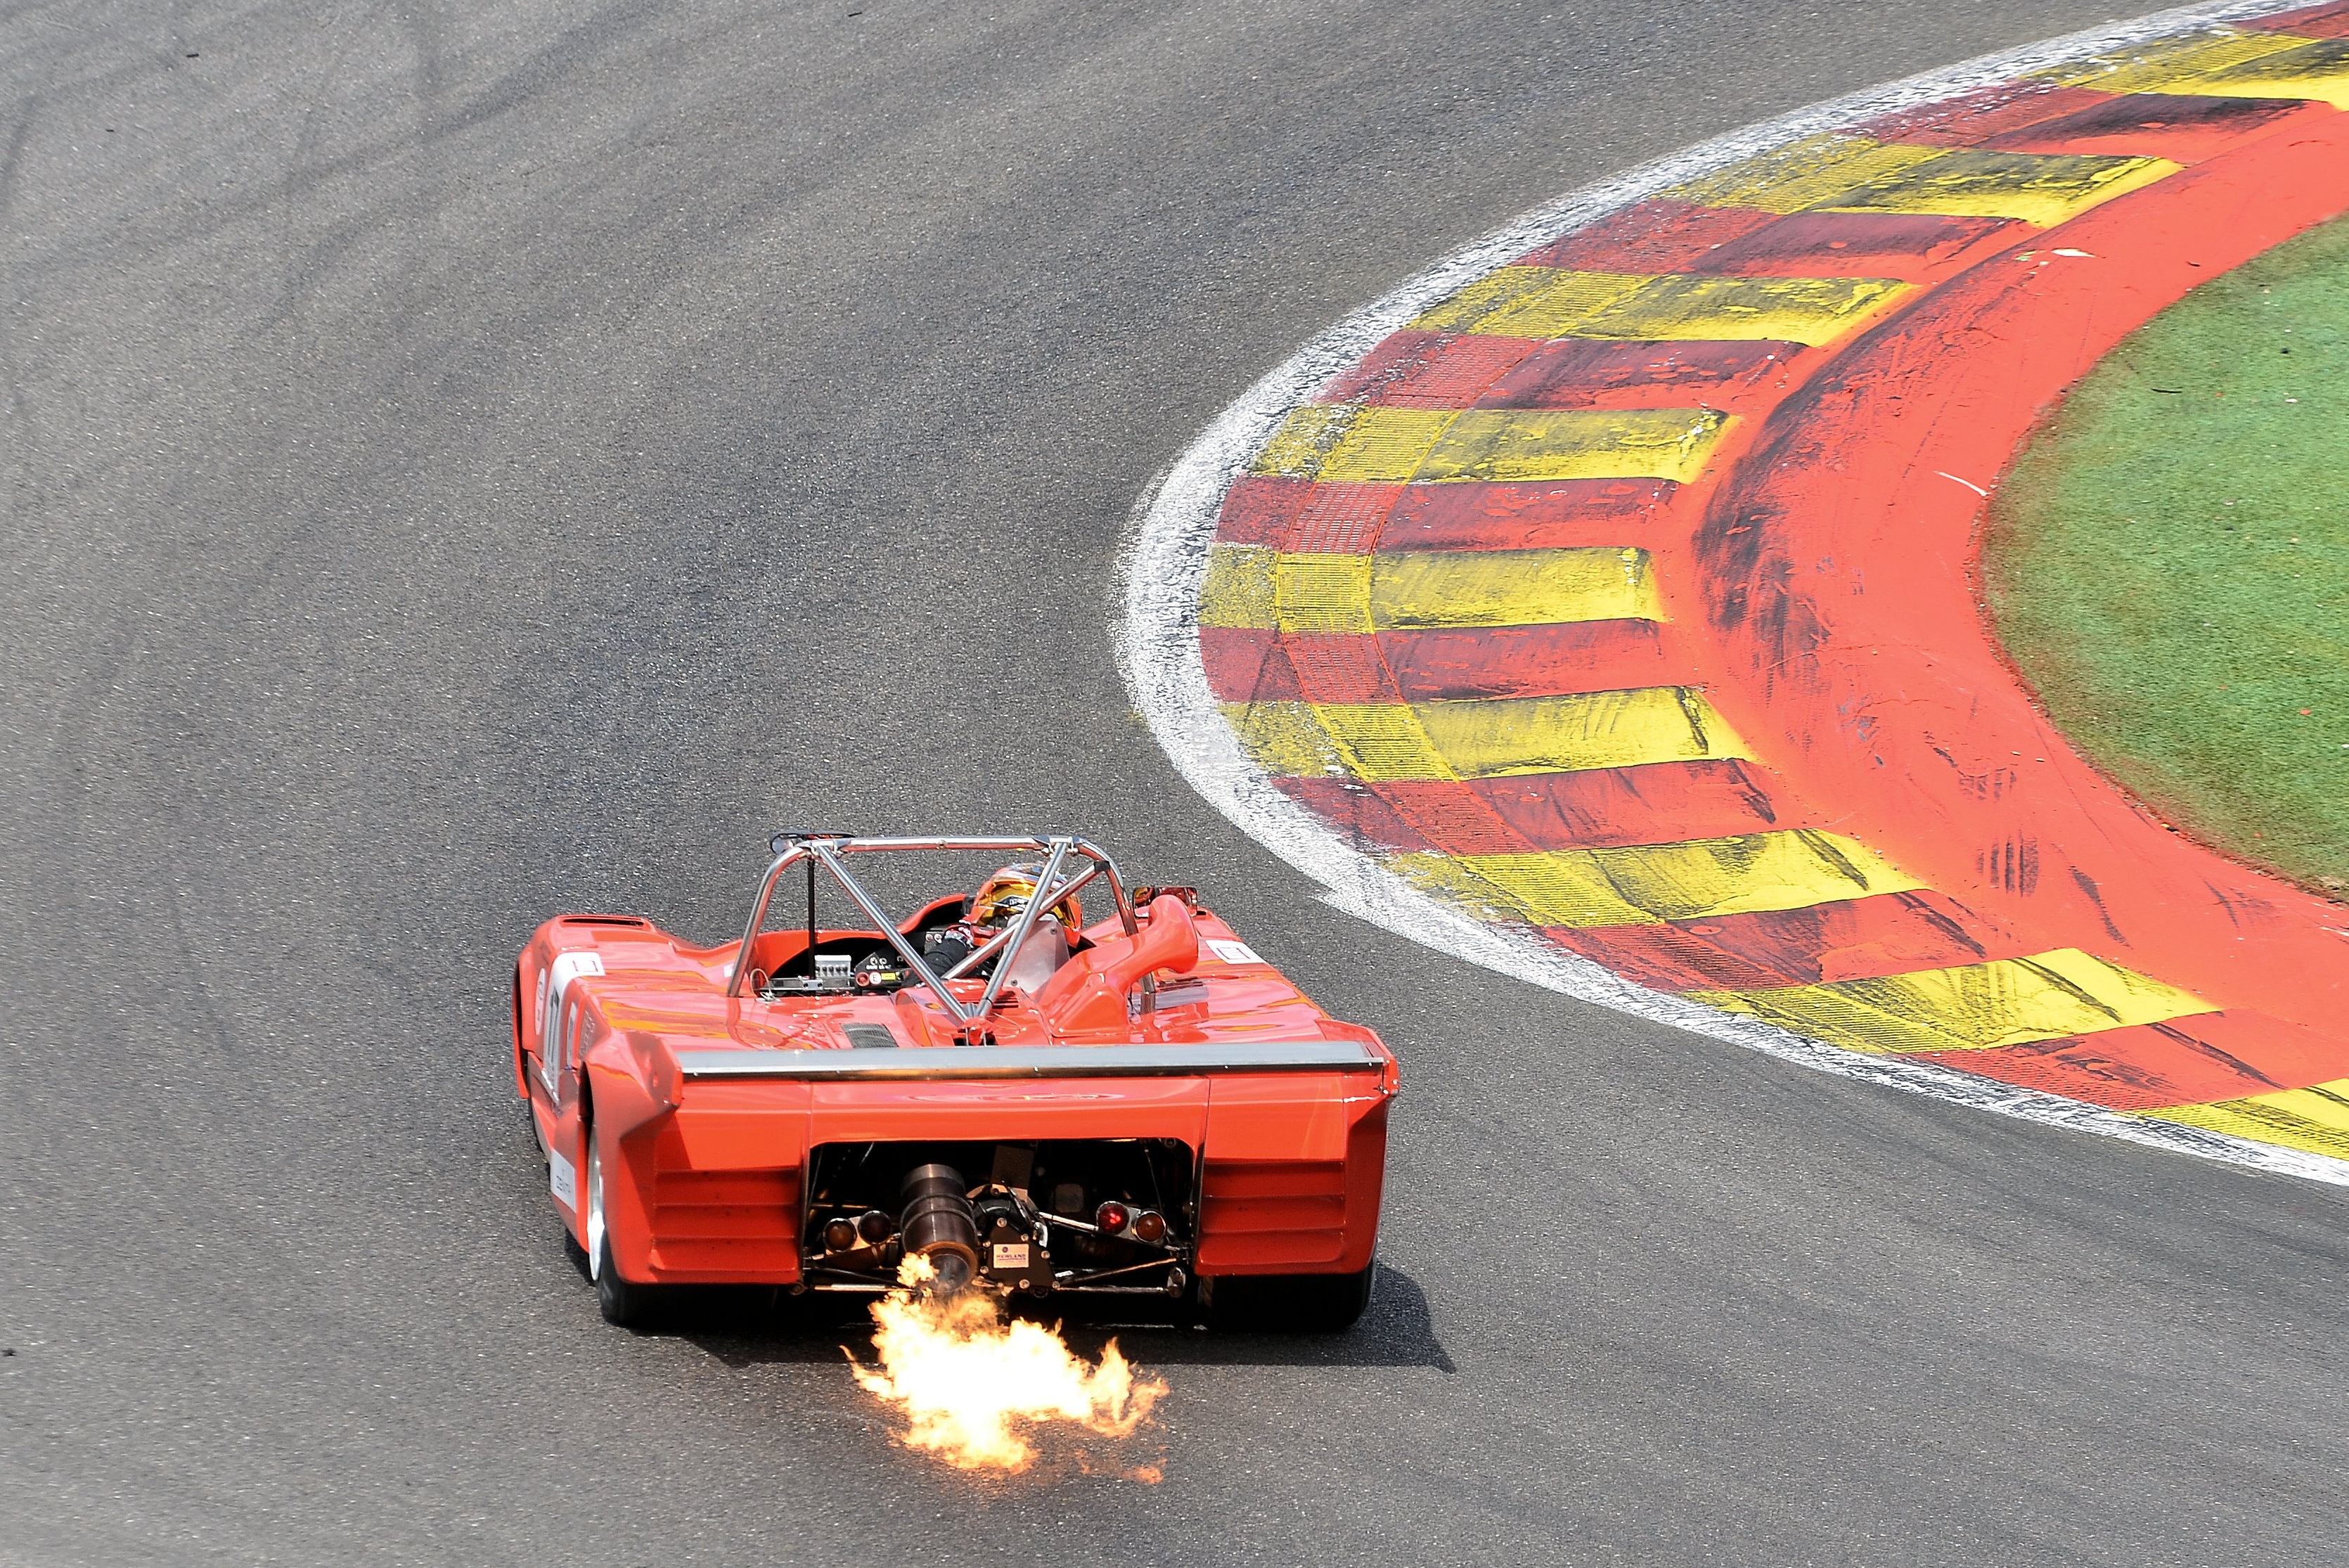
structure, car, automobile, old, vehicle, nostalgia, sports car, race car, sports, racing, motor, oldtimer, race track, fast, rally, motorsport, formula one, touring car, spa classics, auto racing, automobile make, automotive design, luxury vehicle, sport venue, open wheel car, stock car racing